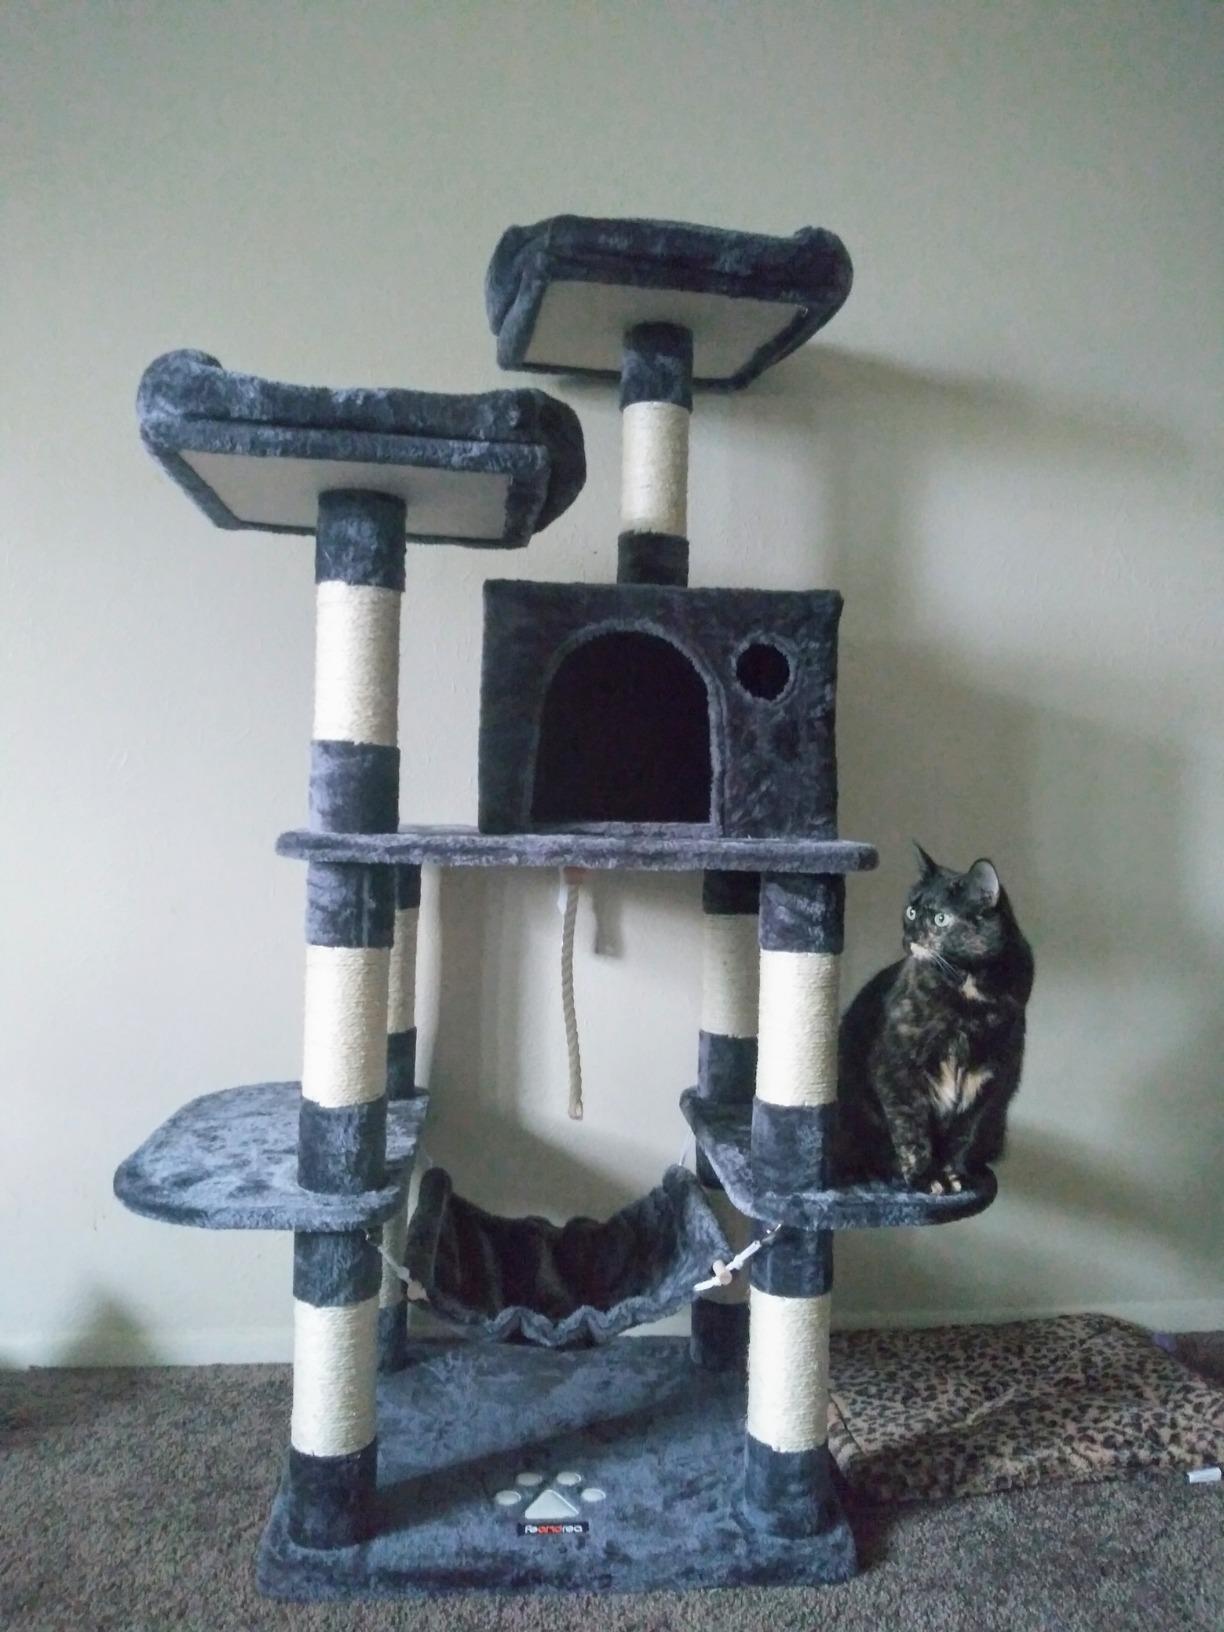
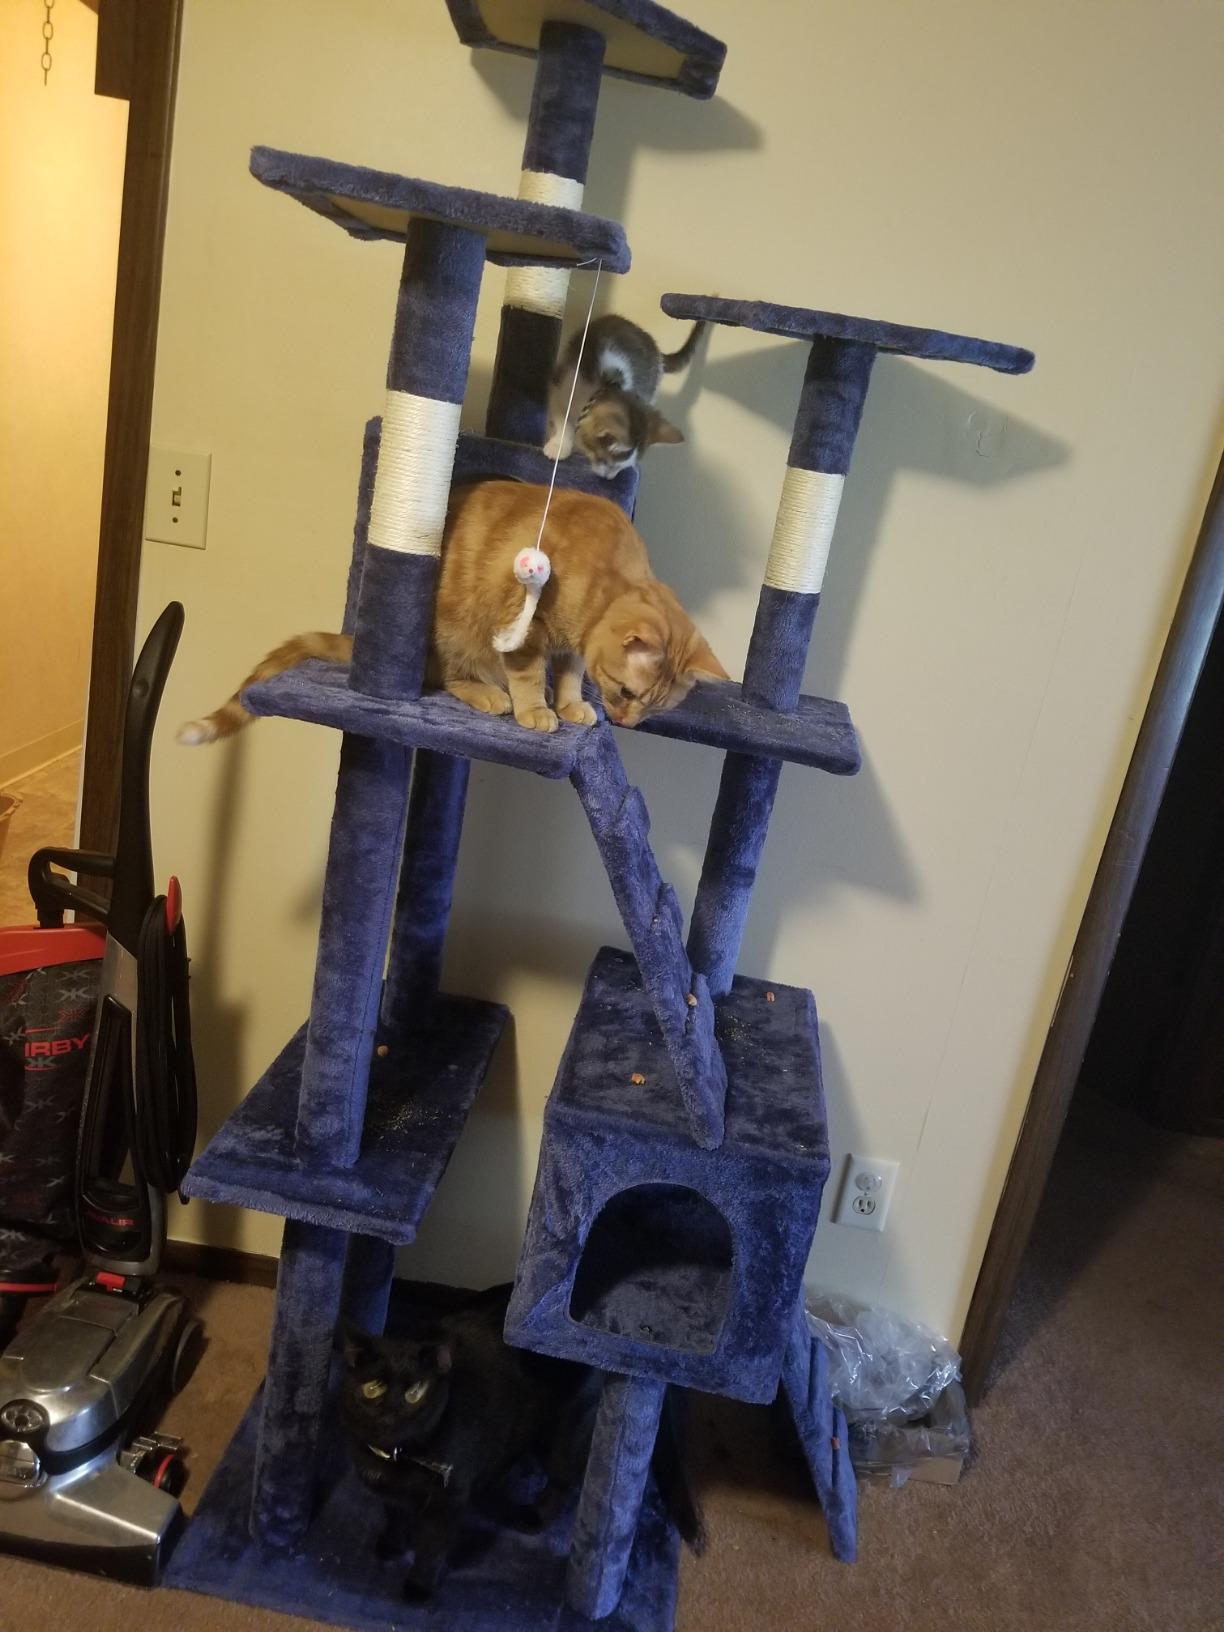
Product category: items_cat tree
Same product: no